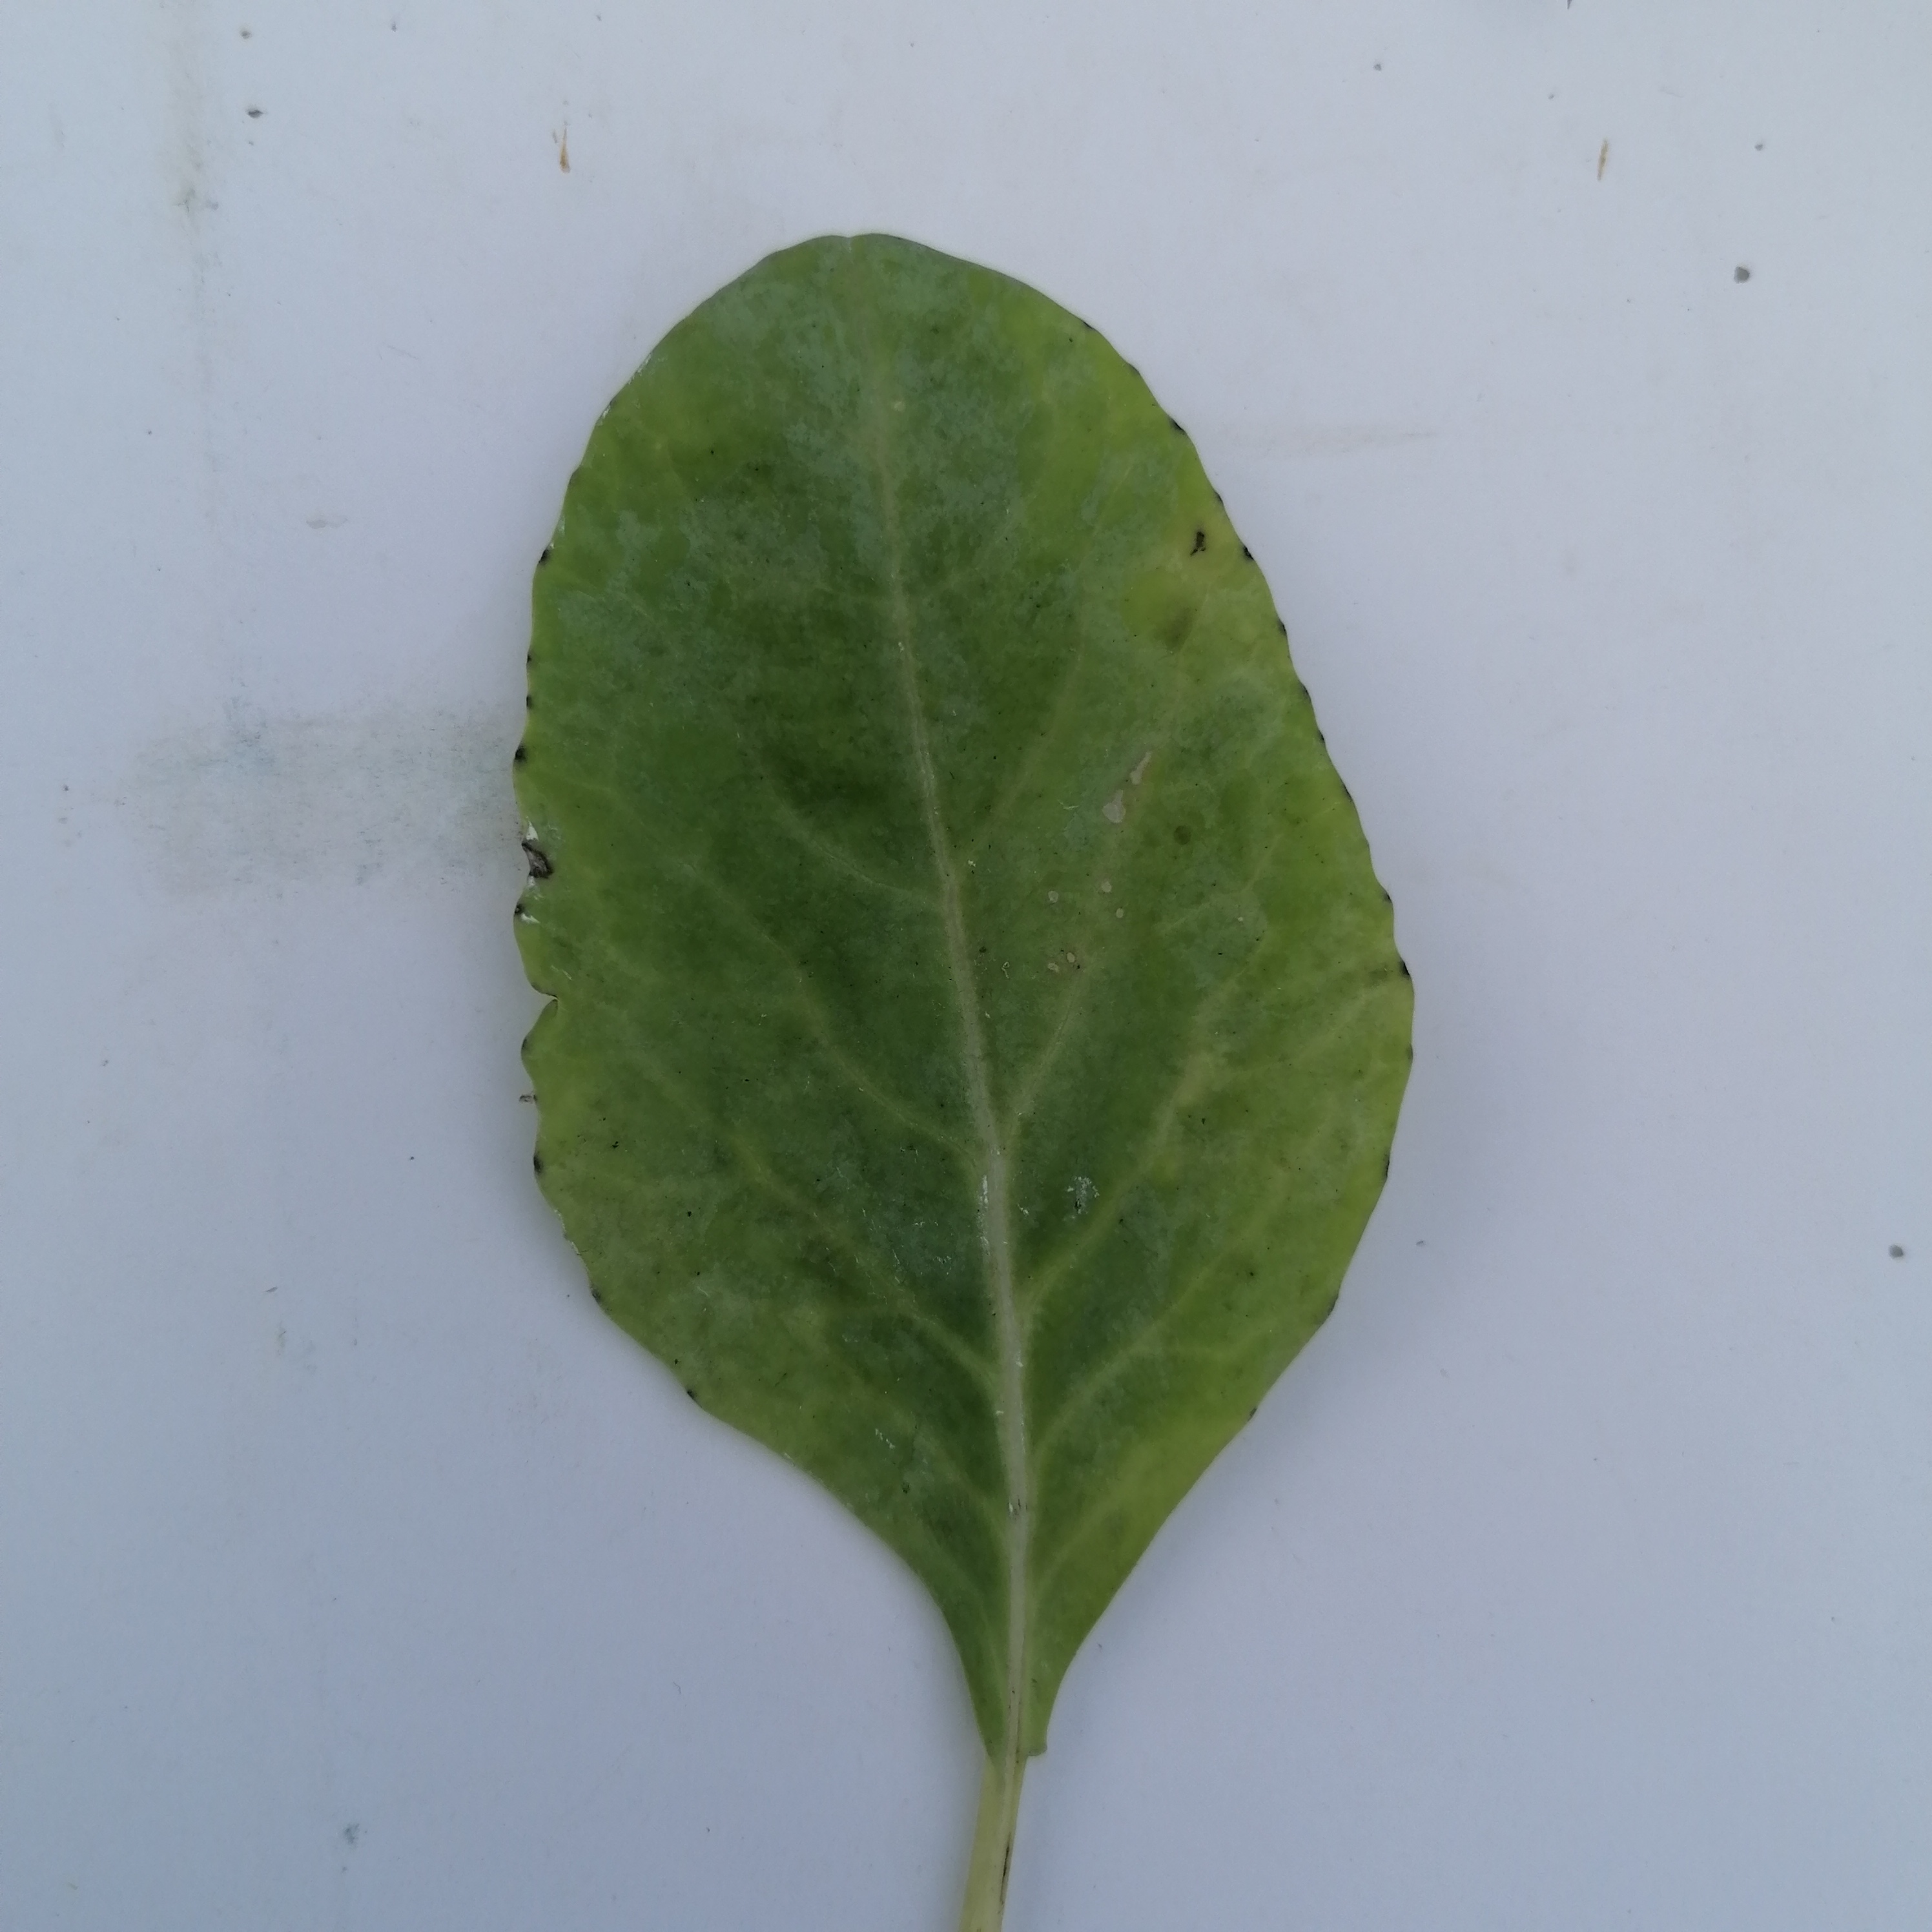
Label: Black Rot